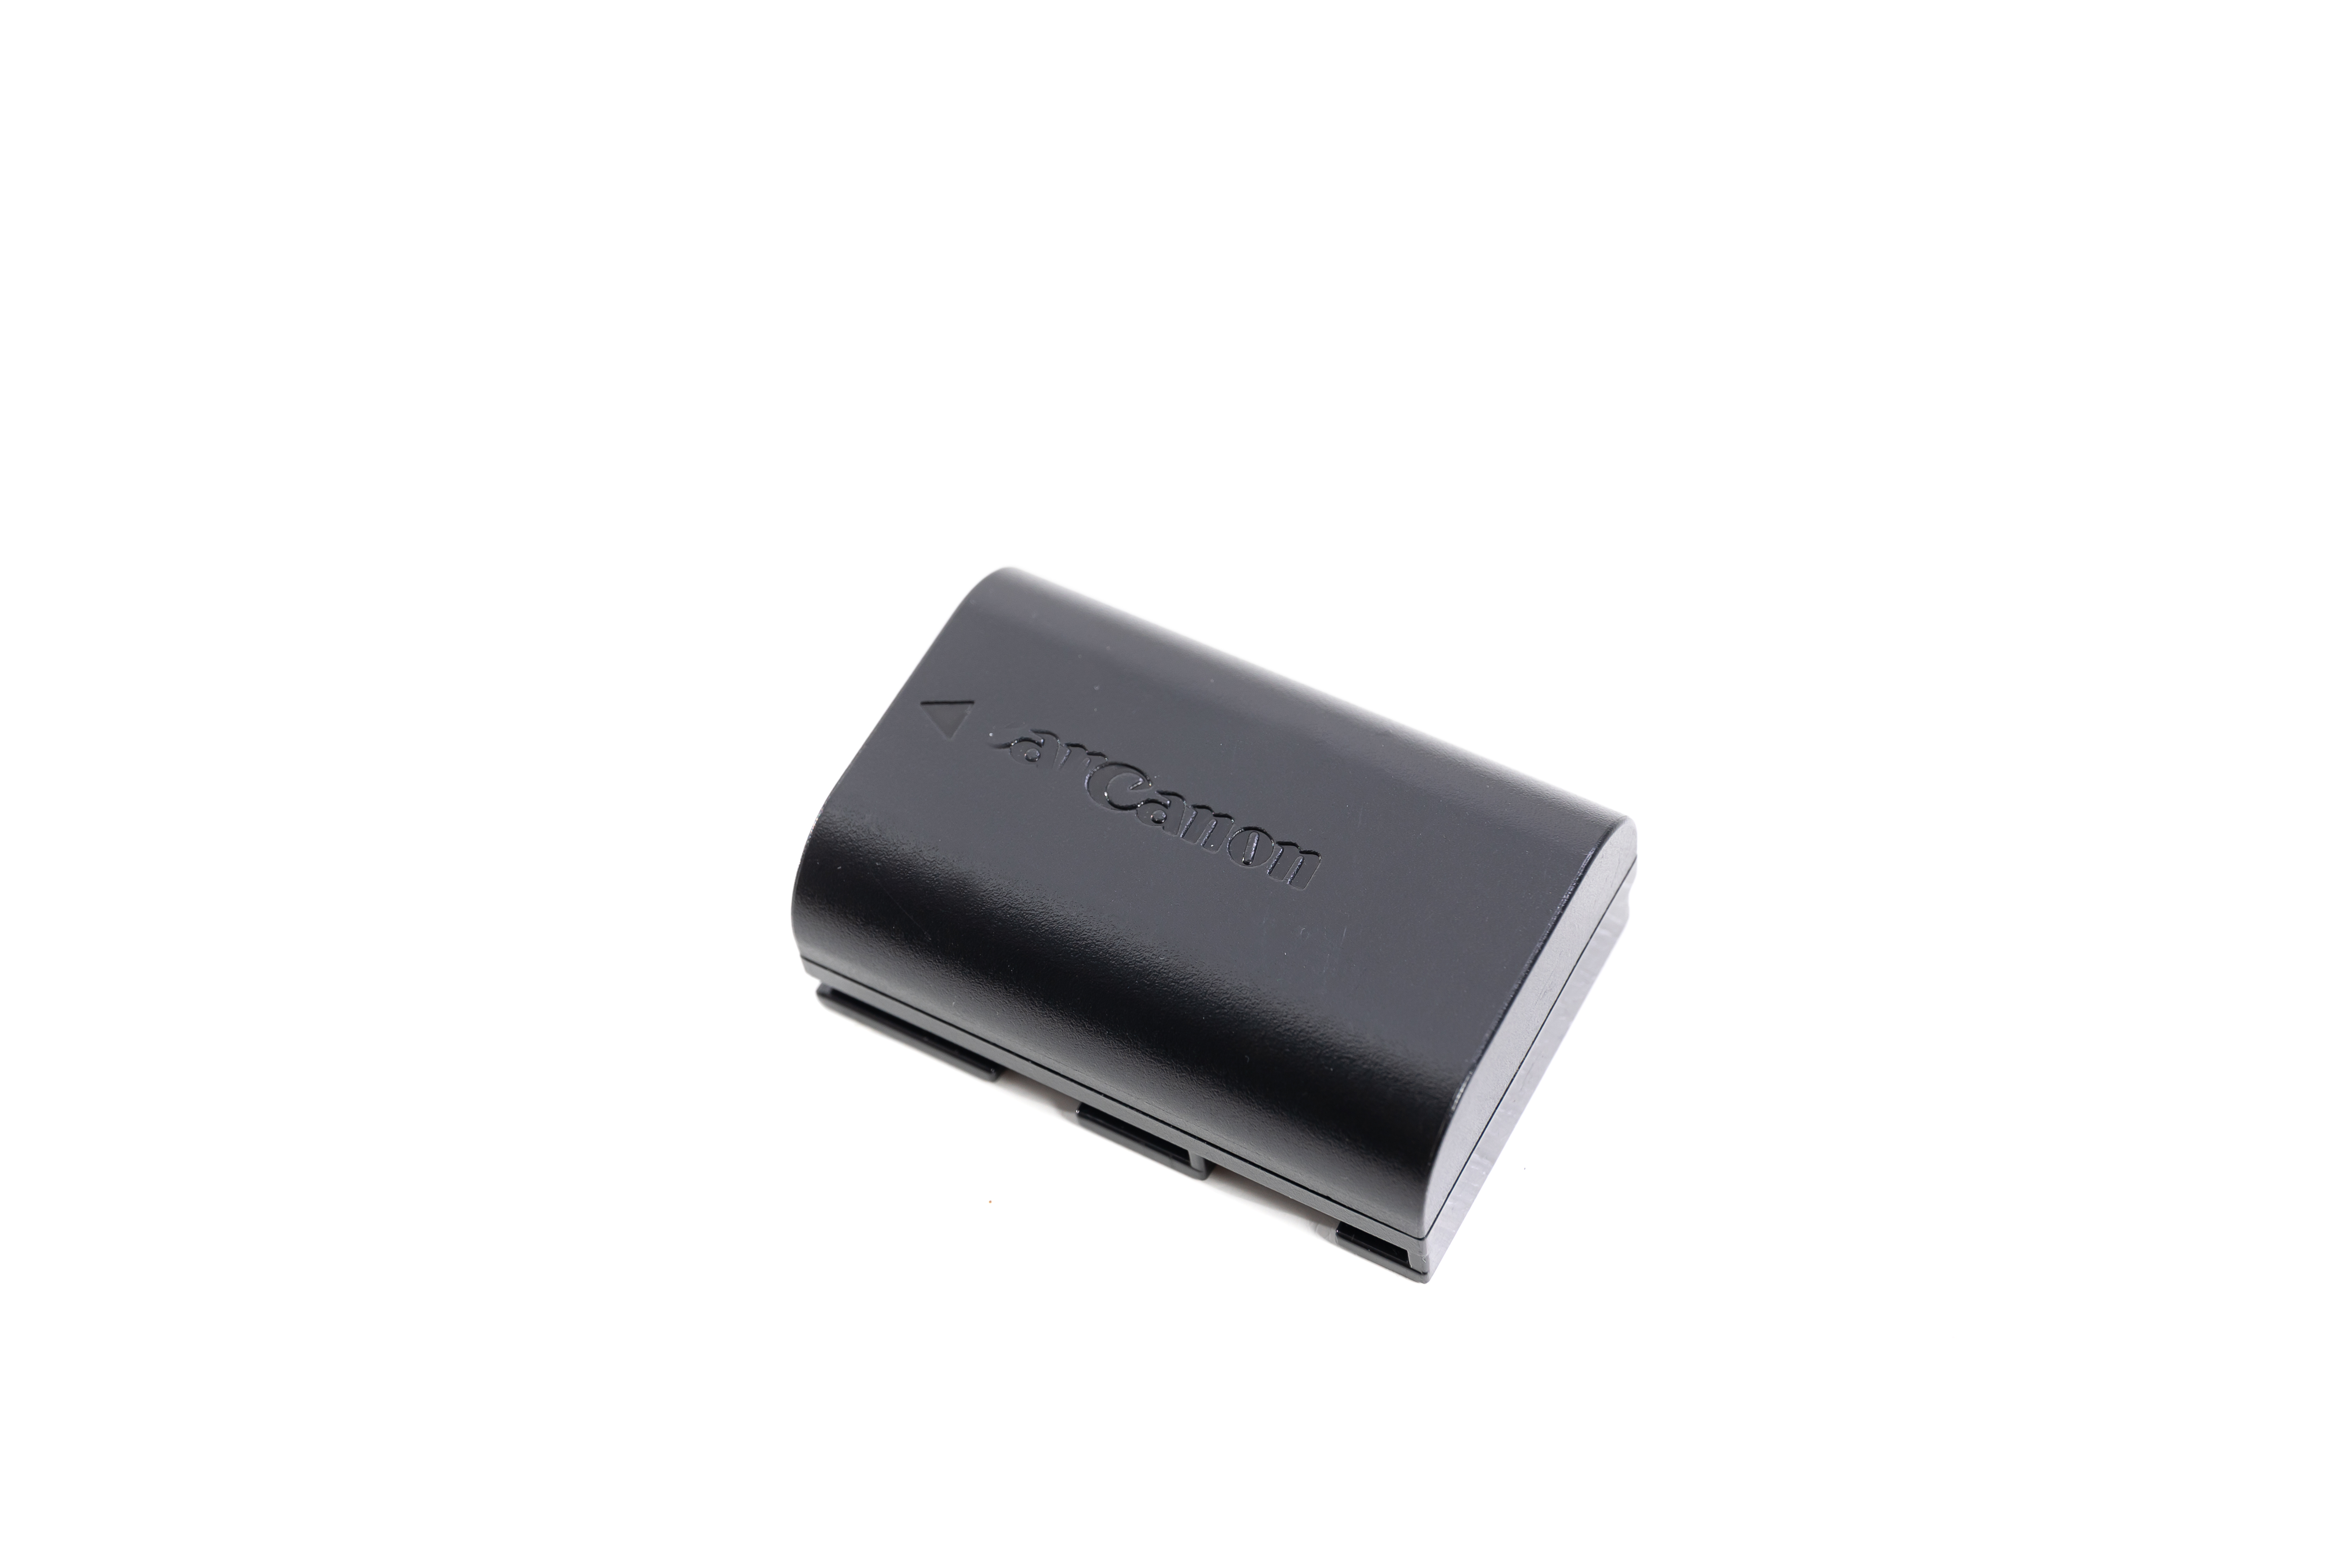
digital, electronic device, technology, electronics, electronics accessory